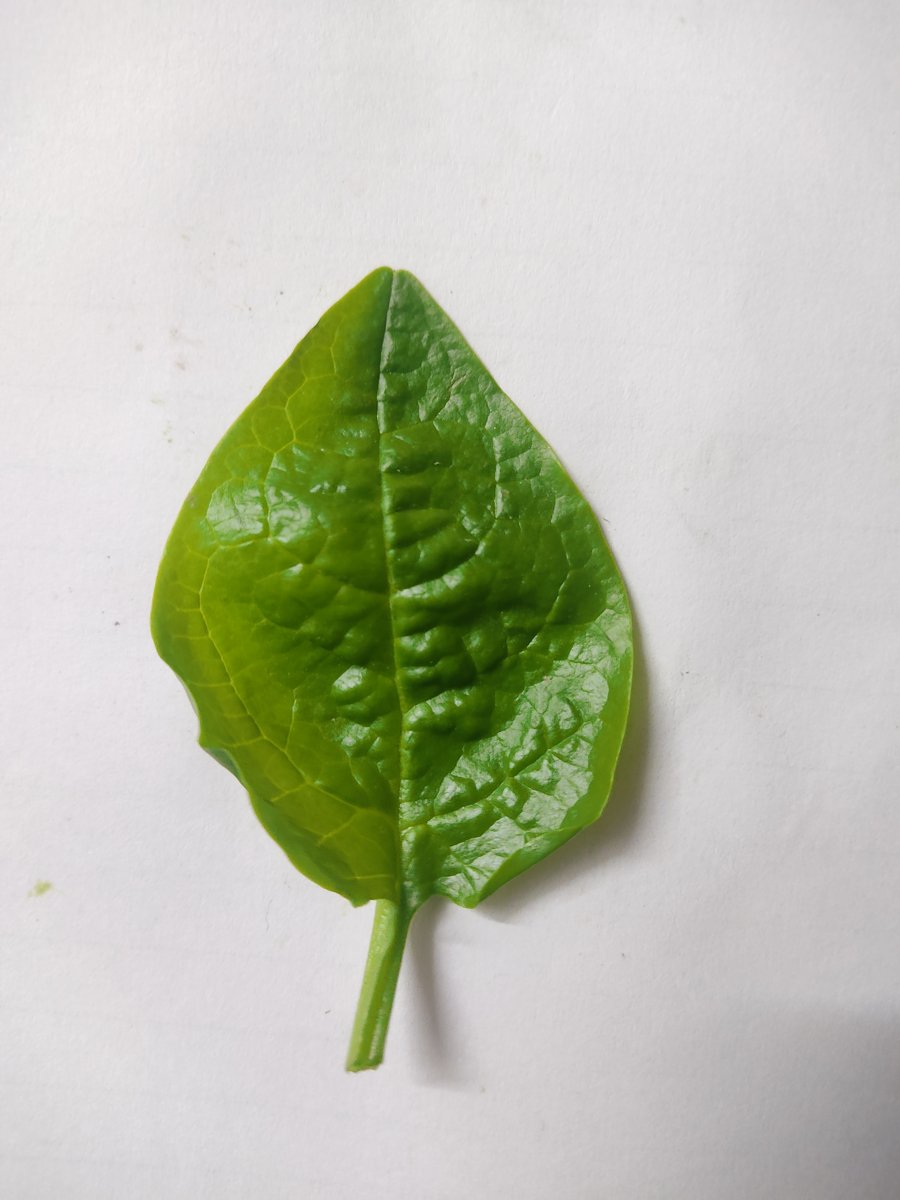
Label: Healthy-Leaf